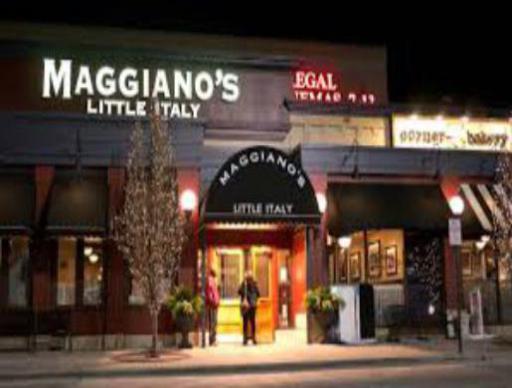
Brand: maggiano's little italy
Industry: Food